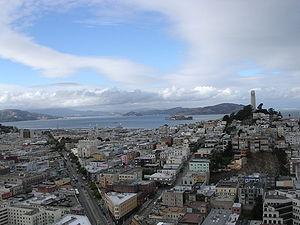
San Francisco, officiellement ville et comté de San Francisco, est une ville des États-Unis et l'un des comtés de l'État de Californie. Elle est située à l'extrémité nord de la péninsule de San Francisco, entre l'océan Pacifique à l'ouest et la baie de San Francisco à l'est. Son nom est couramment abrégé en SF et la ville est surnommée The City by the Bay.
North Beach est un quartier de San Francisco, en Californie. Il est délimité par la désormais disparue Barbary Coast, remplacée par Jackson Square, le Financial District au sud de Broadway Avenue, Chinatown au sud-ouest de Columbus Avenue avant Green Street, Russian Hill à l'ouest, Telegraph Hill à l'est et Fisherman's Wharf au niveau de Bay Street au nord.